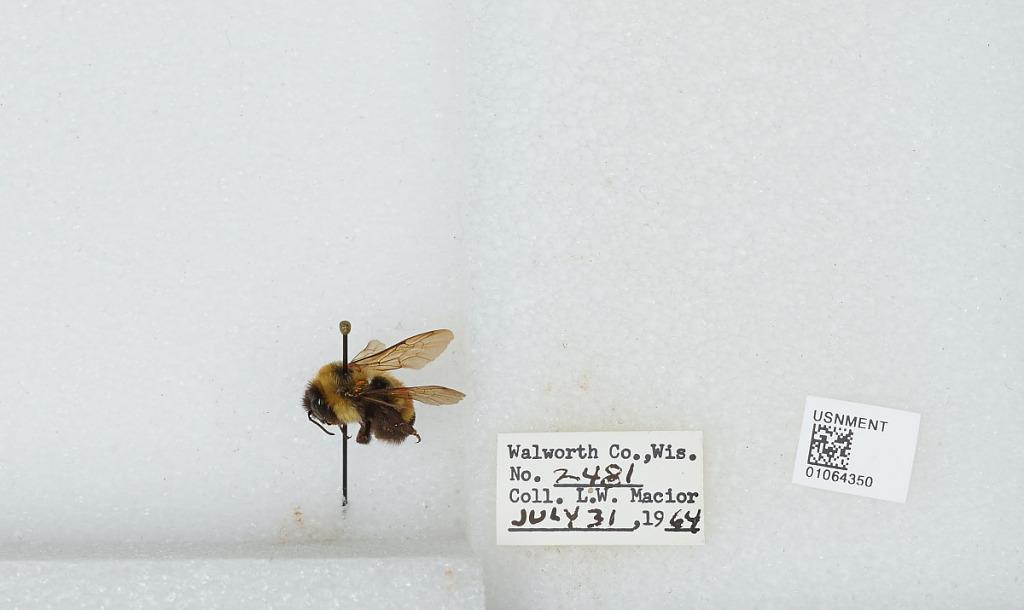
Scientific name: Bombus (Bombus) affinis Cresson
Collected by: L. Macior
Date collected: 1964-7-31
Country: United States
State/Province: Wisconsin
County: Walworth
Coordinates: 42.67, -88.54